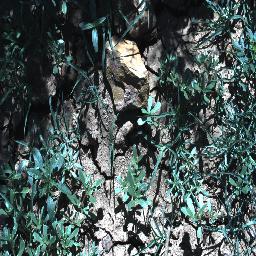
Label: negative